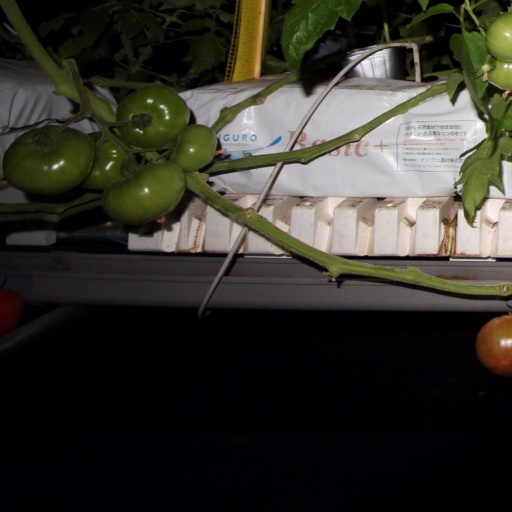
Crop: tomato